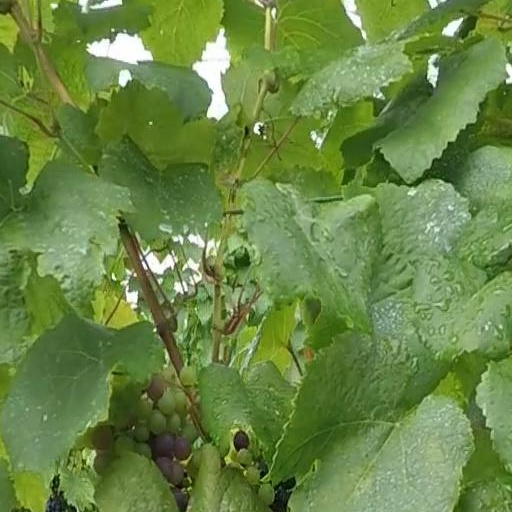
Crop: grape